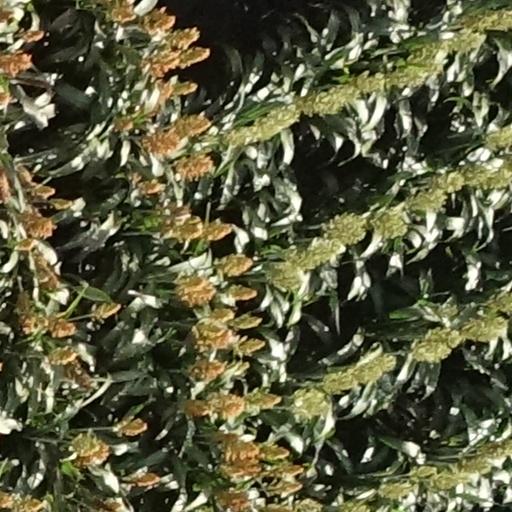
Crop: sorghum